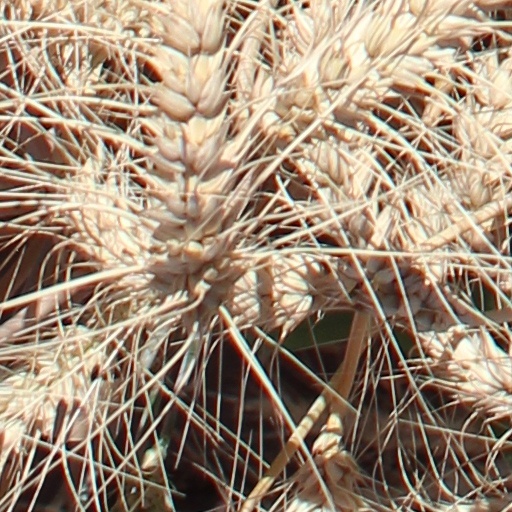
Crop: wheat